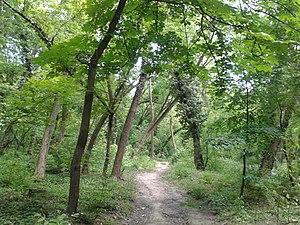
Banjica est un quartier de Belgrade, la capitale de la Serbie. Il est situé pour moitié sur le territoire de la municipalité de Savski Venac et pour moitié sur celui de Voždovac. En 2002, il comptait 17 711 habitants.